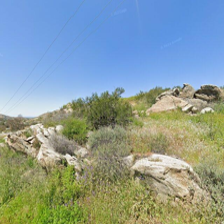
Label: streetView